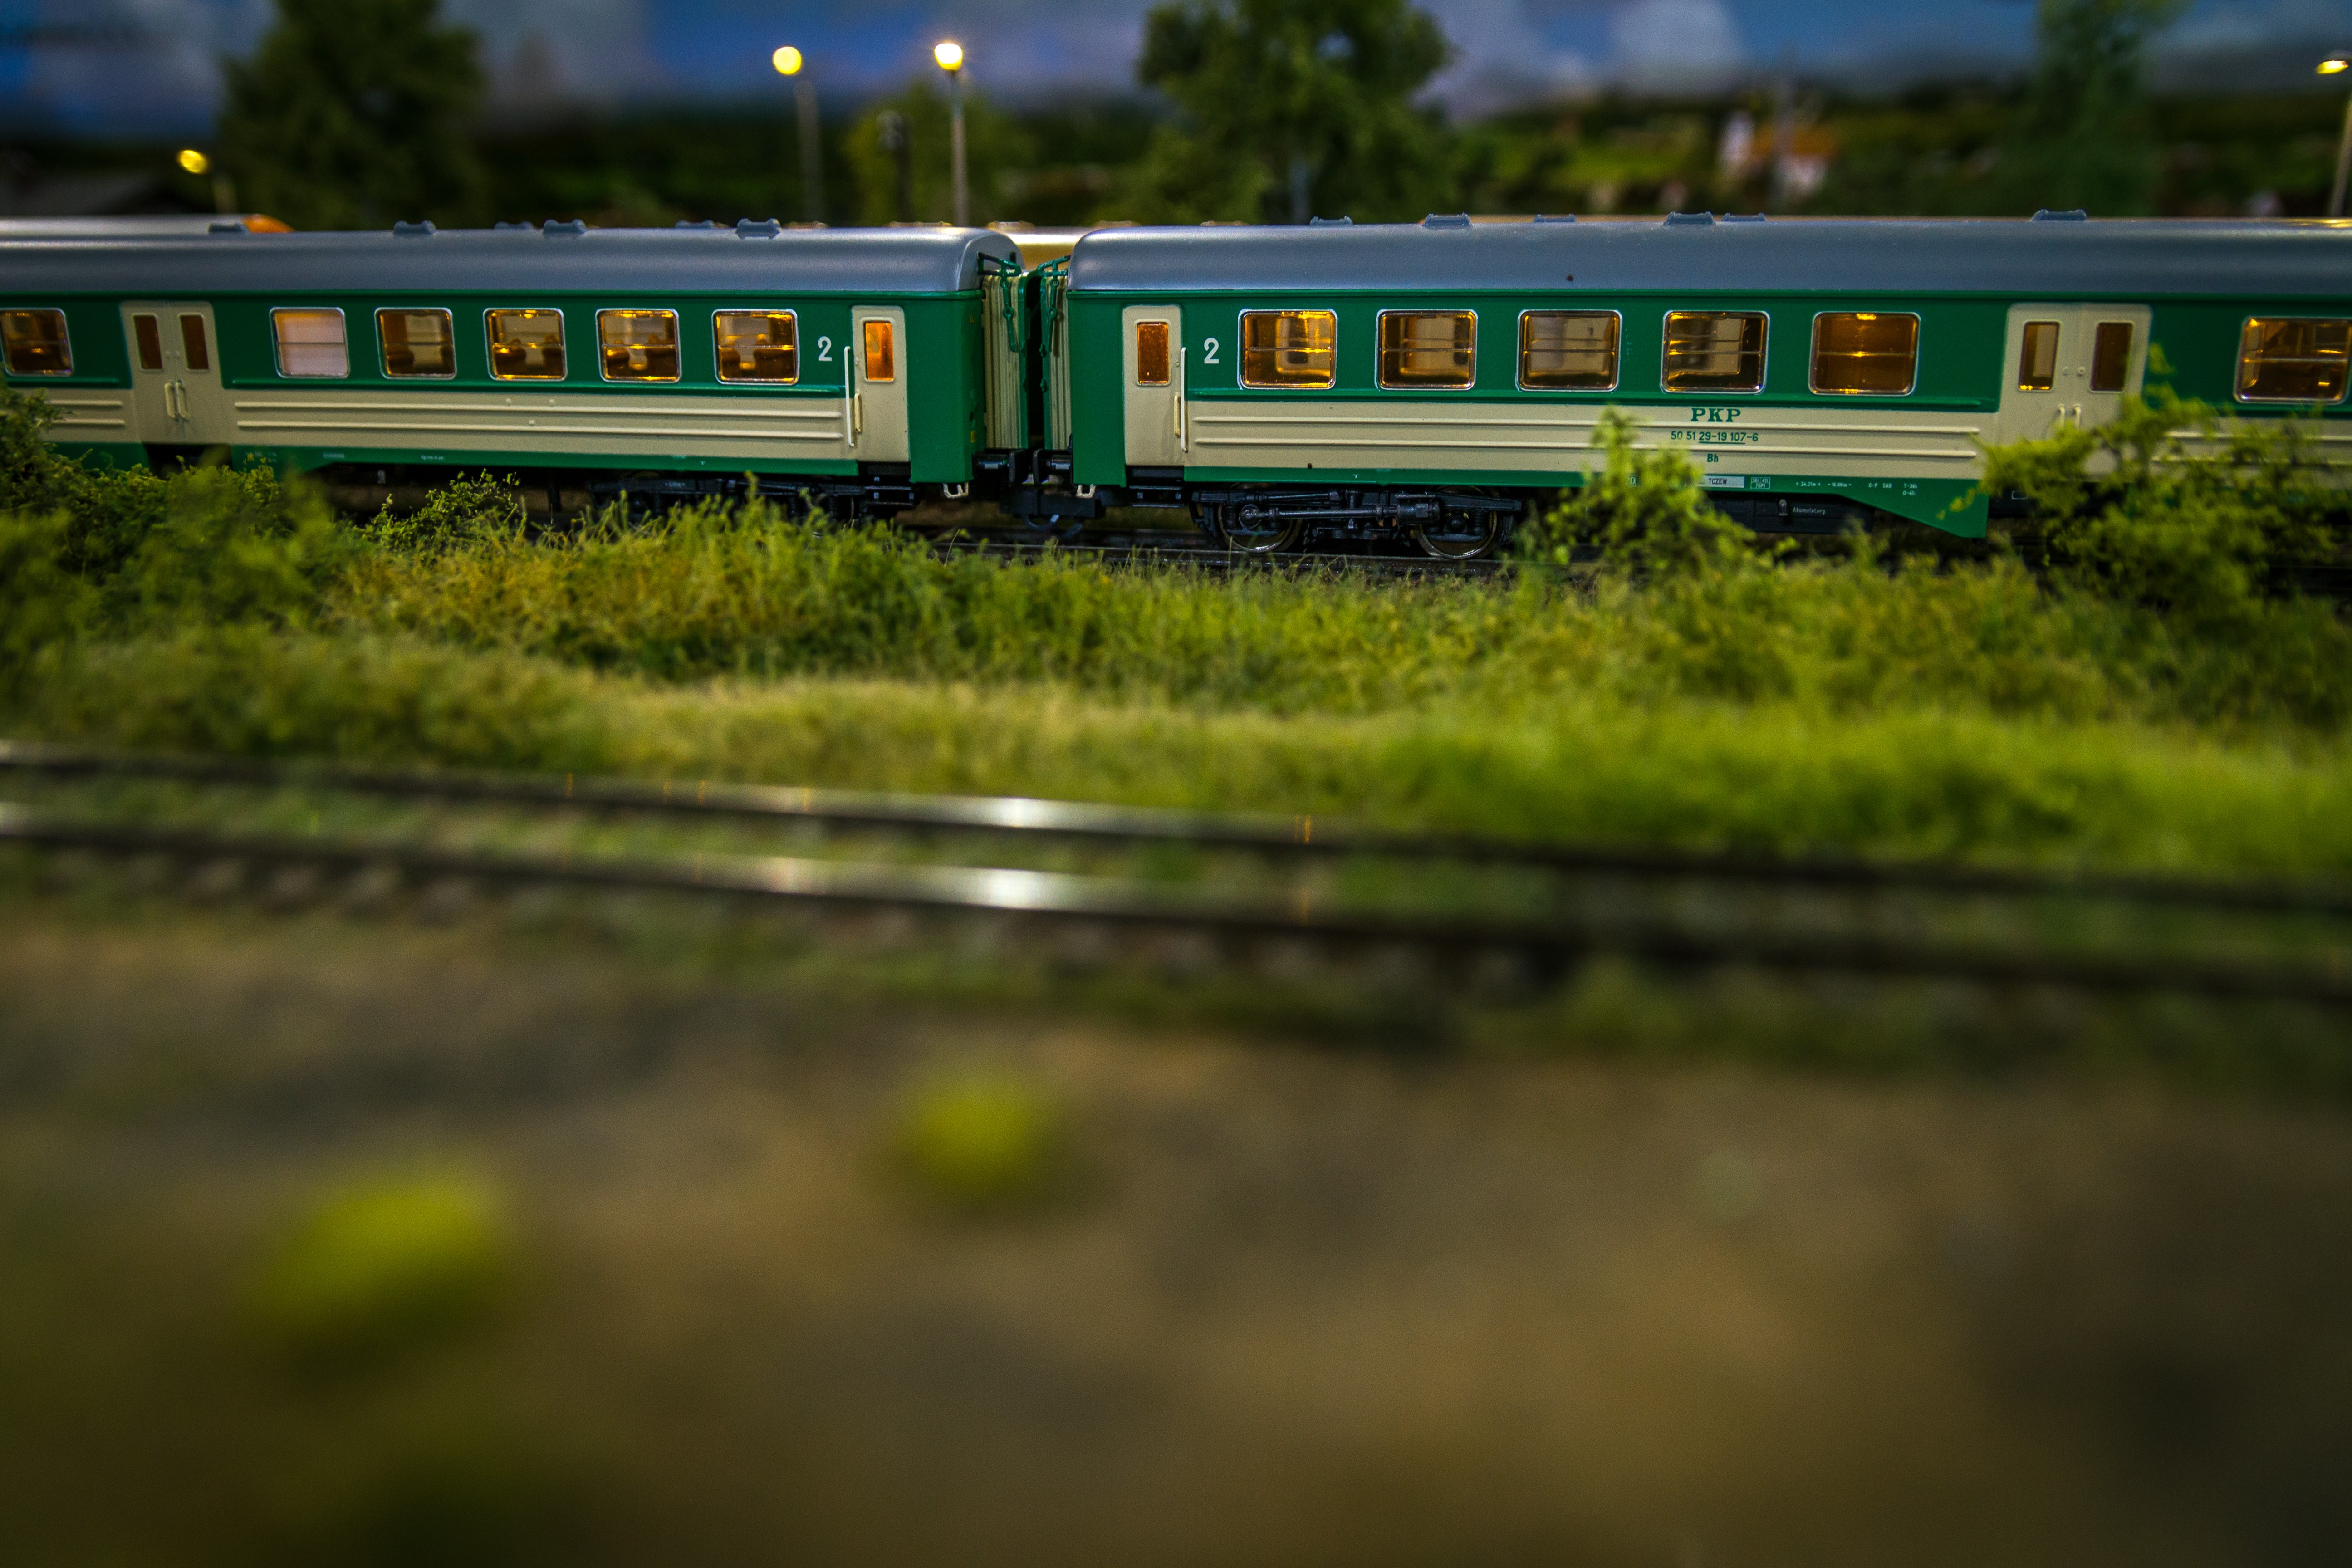
track, railway, railroad, lawn, wagon, train, transportation, transport, green, vehicle, set, miniature, tracks, exposition, cars, toys, trains, replica, exhibition, modeling, maquette, electric, models, makieta, hobby, collectibles, rail transport, rural area, rolling stock